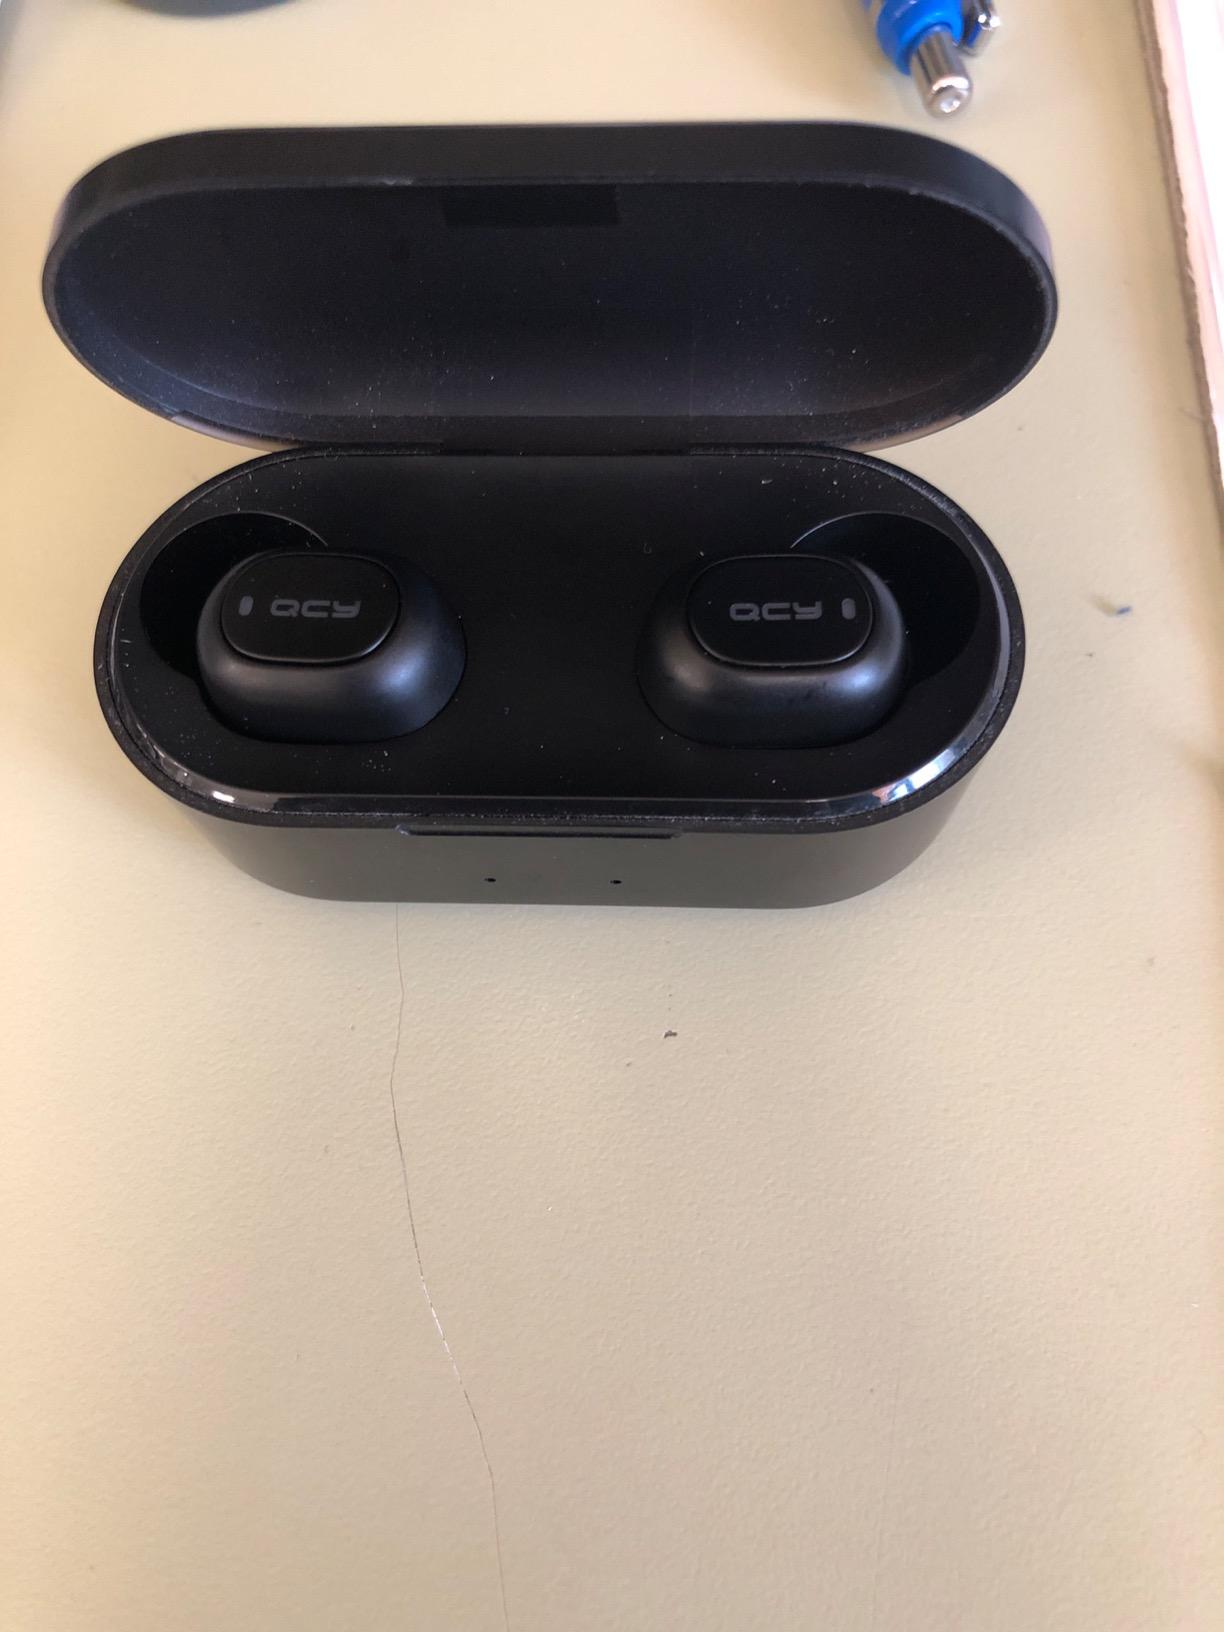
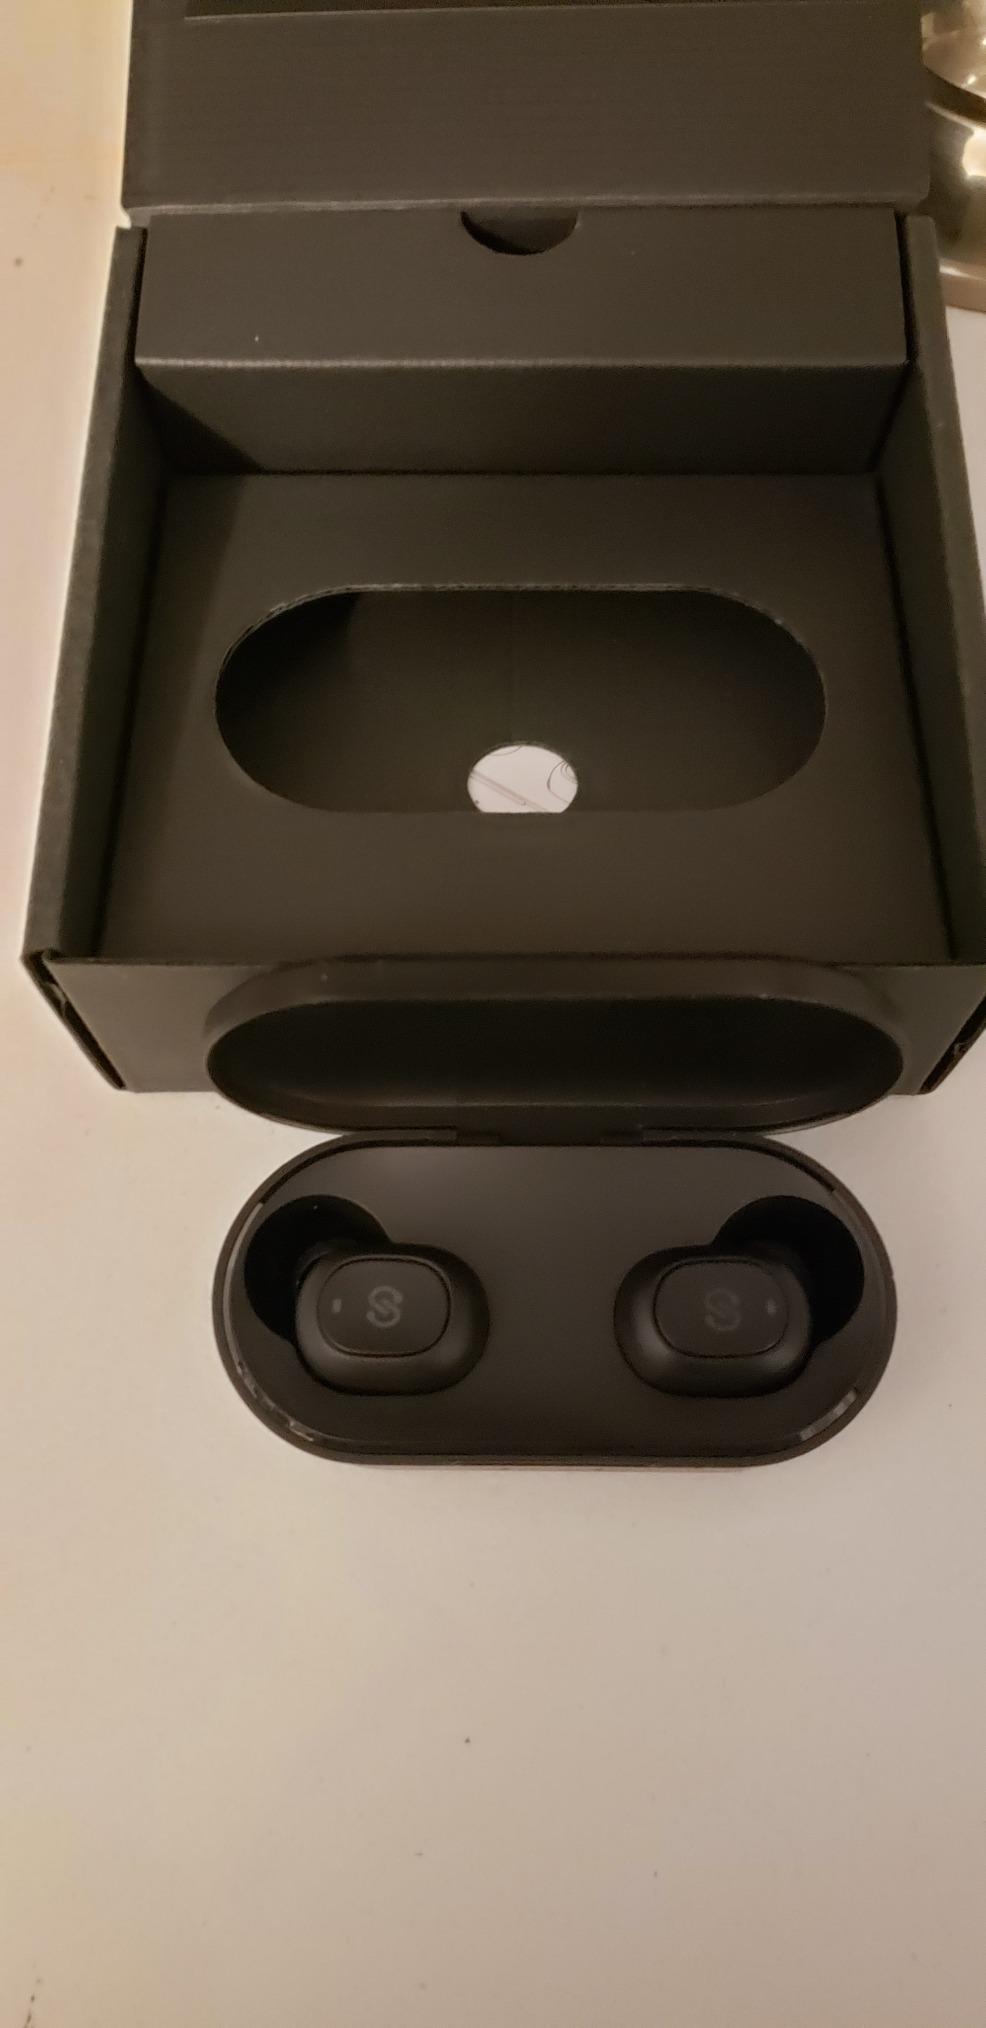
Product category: earbuds
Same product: no